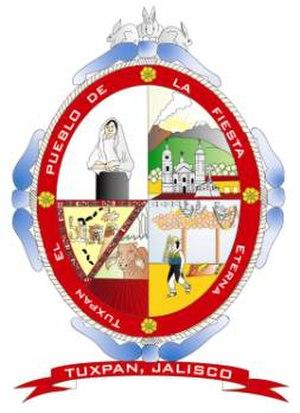
Tuxpan est une ville et une municipalité de l'État de Jalisco au Mexique.